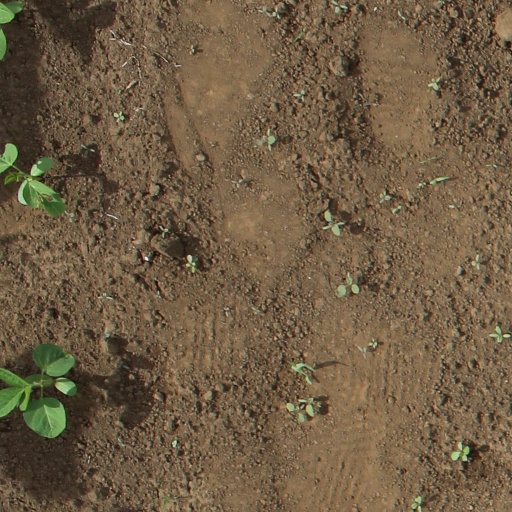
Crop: soybean